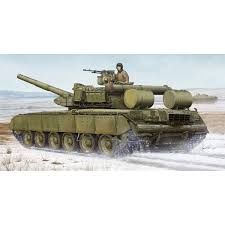
Label: T-80